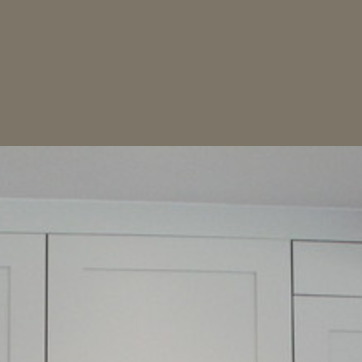
Material: painted